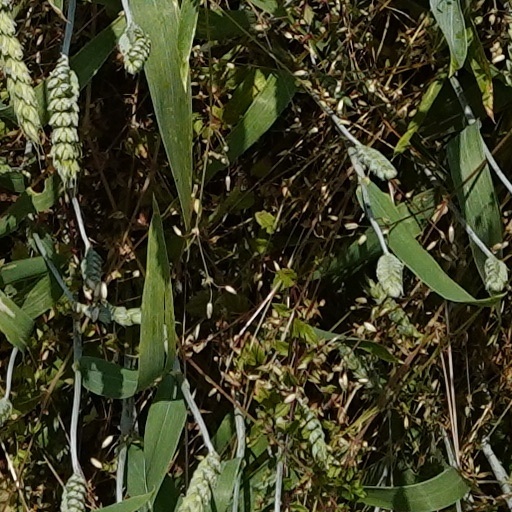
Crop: wheat